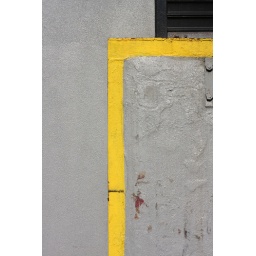
Painted wall in gray and yellow, Park Slope :: Brooklyn